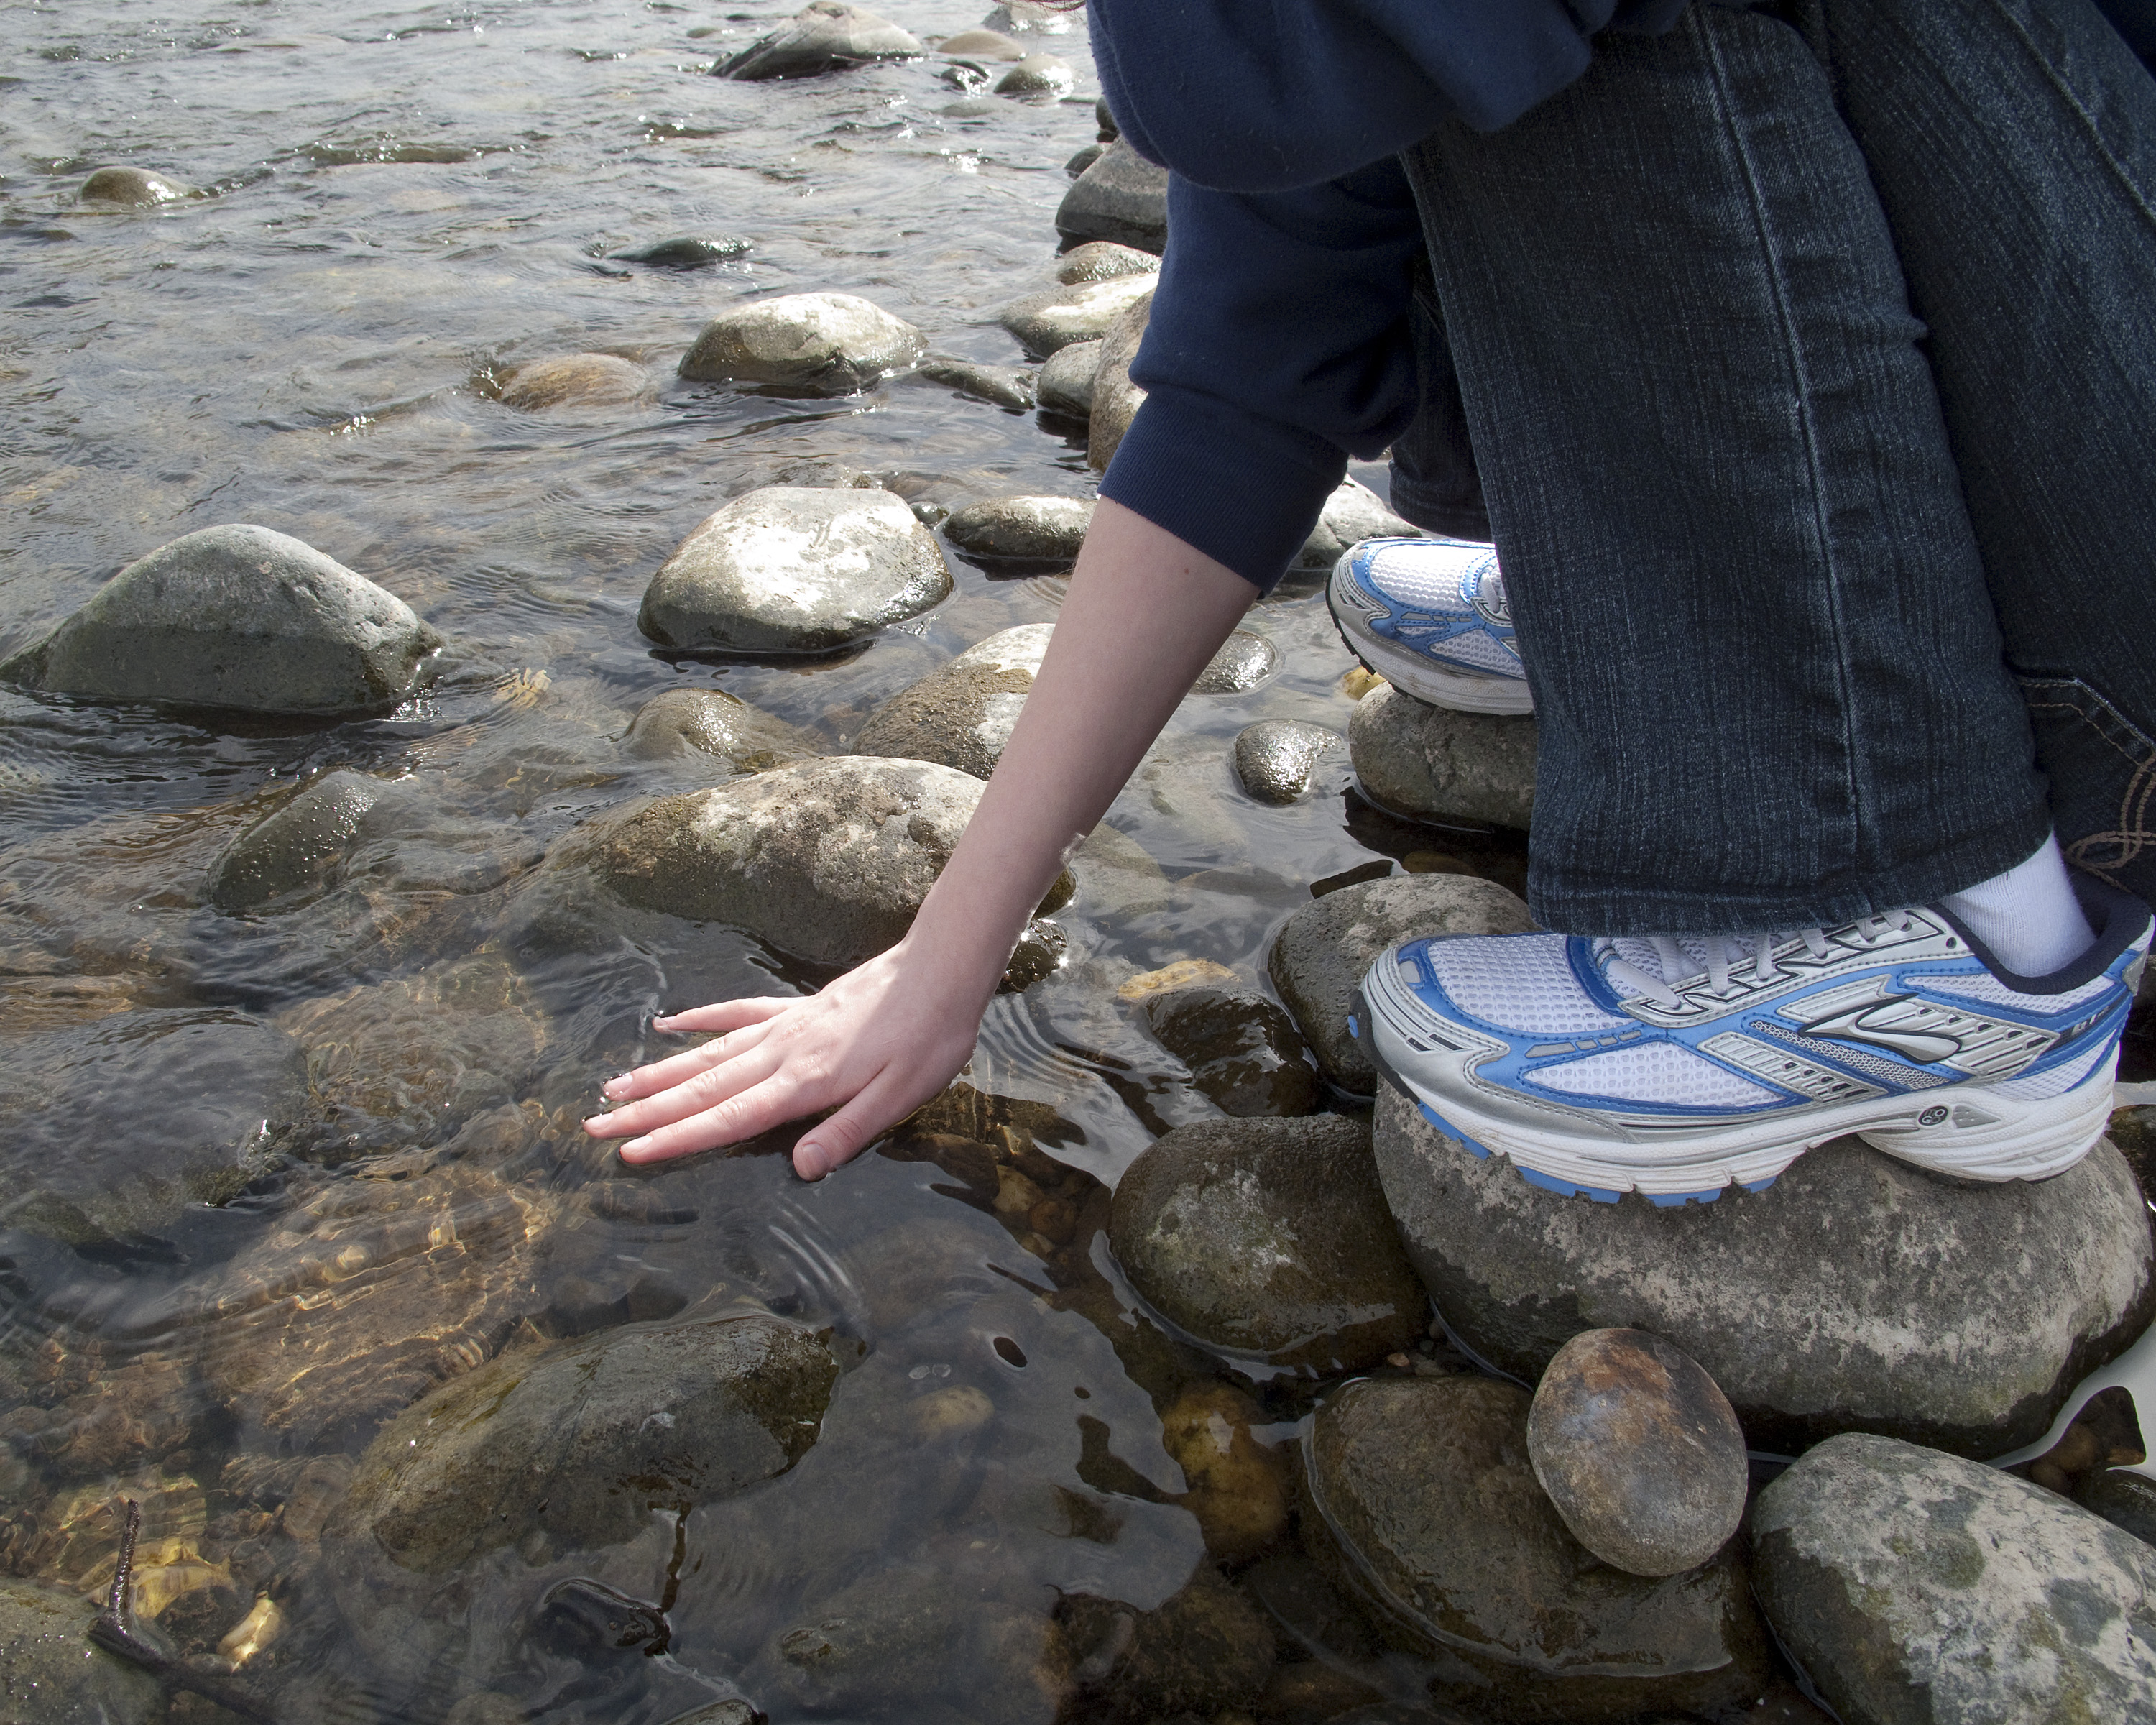
hand, water, rock, river, material, saturday, americanriver, sacramento, rioamerica